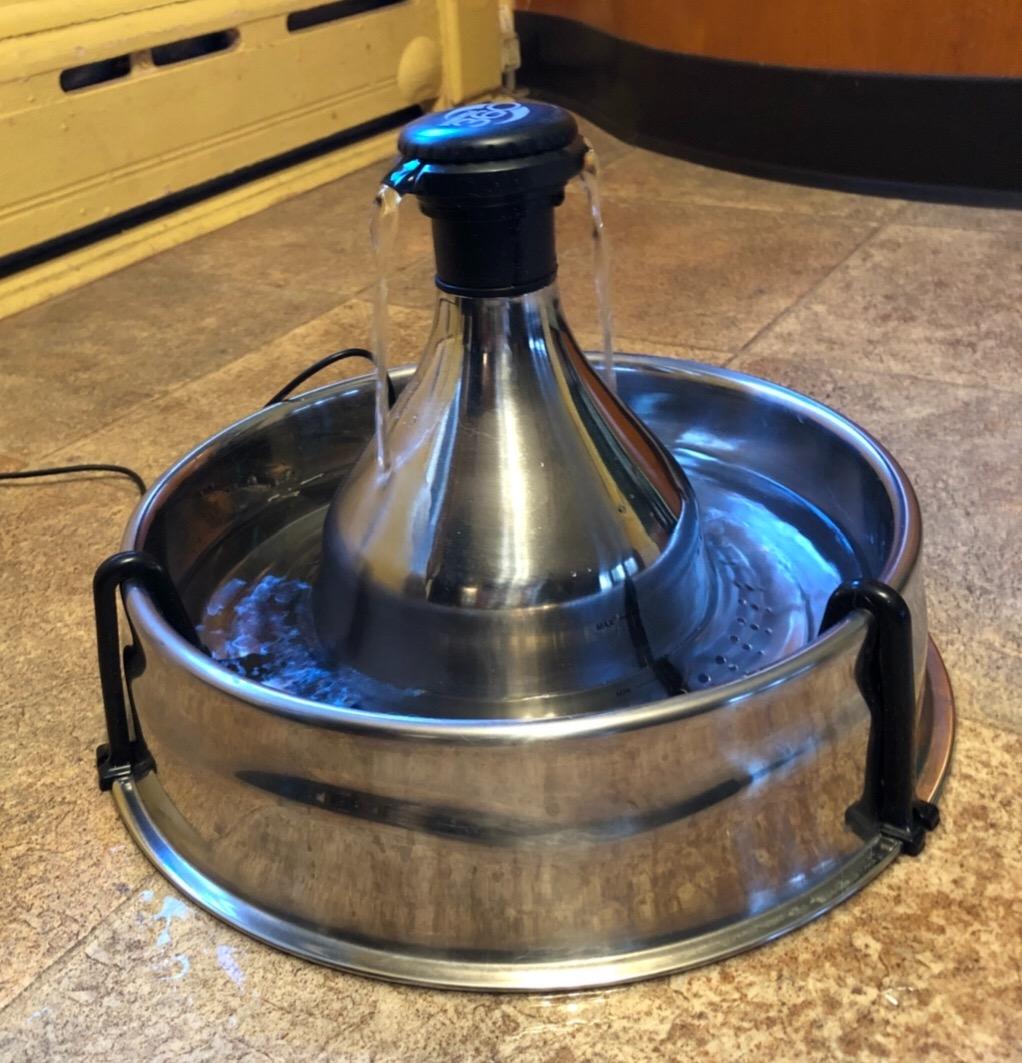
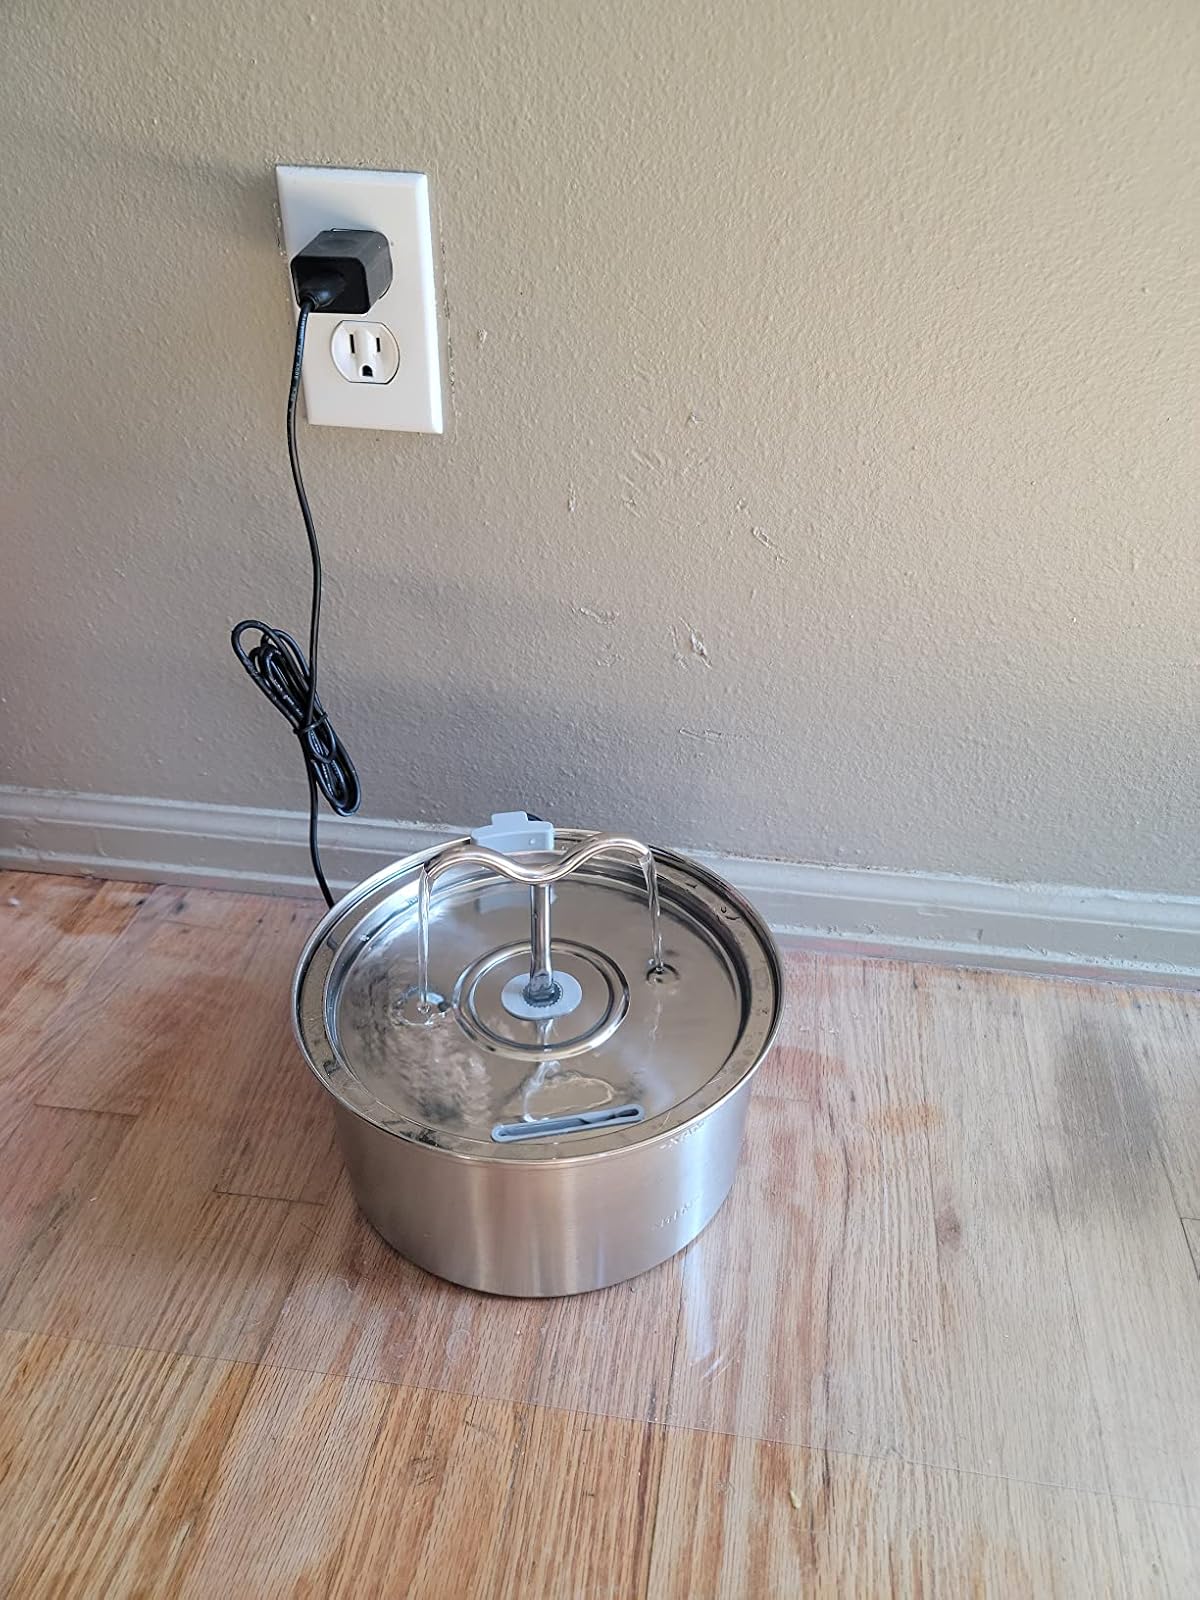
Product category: items_bowl
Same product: no